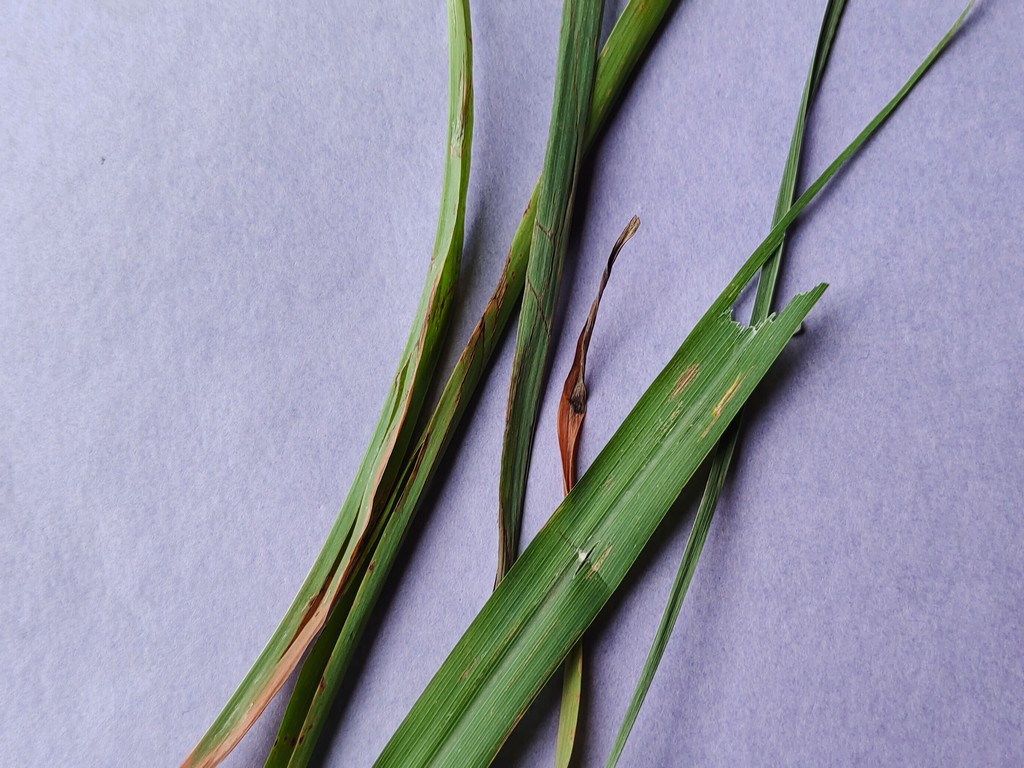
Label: Unhealthy